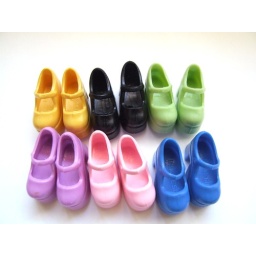
I would like a red pair and a white pair. Colours don't come out that great in this pic